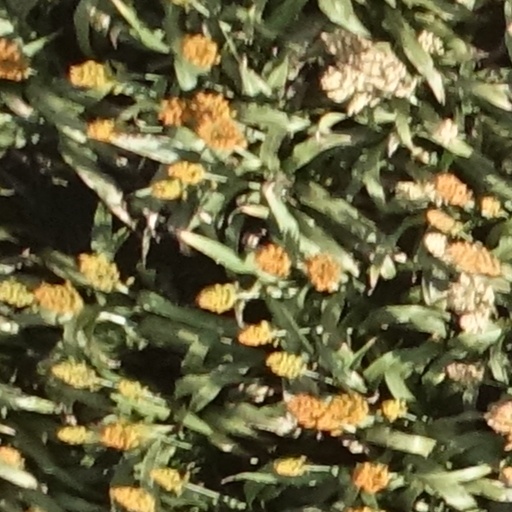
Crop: sorghum